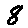
Label: 8